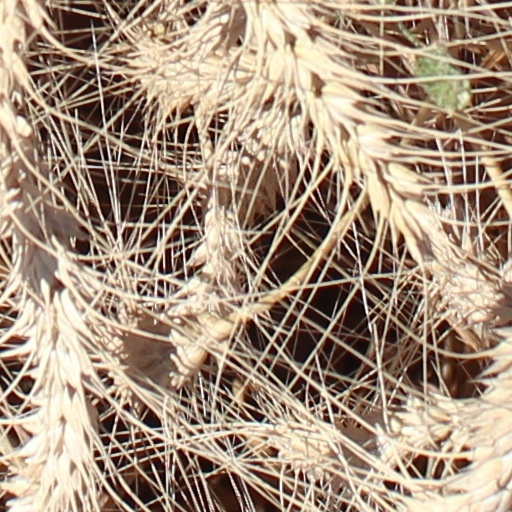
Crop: wheat